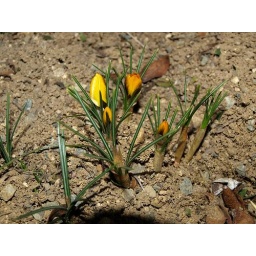
A bud of yellow flower comming up in my house's gerden, but I don't know the name of the flower.(^^;